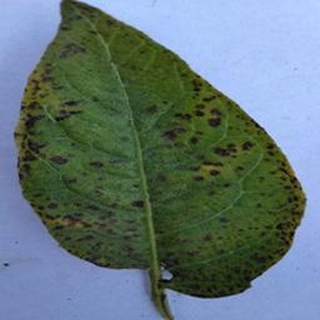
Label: potato_early_blight